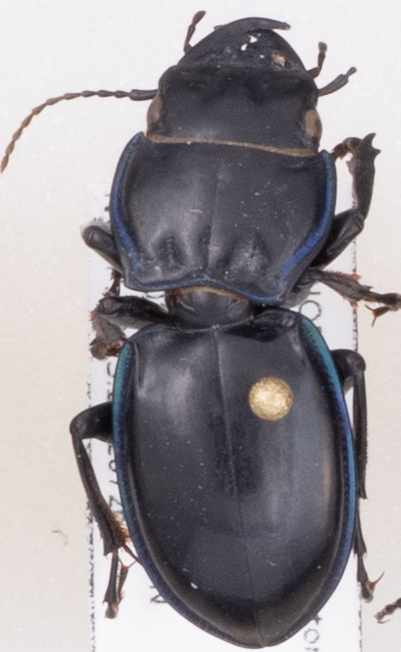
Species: Pasimachus elongatus
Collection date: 2022-07-26
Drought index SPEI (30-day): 1.19
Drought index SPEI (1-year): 0.512
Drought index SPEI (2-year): -0.86